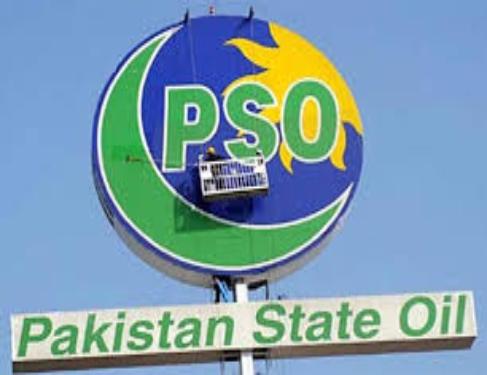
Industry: Transportation